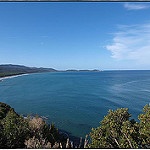
Label: sea